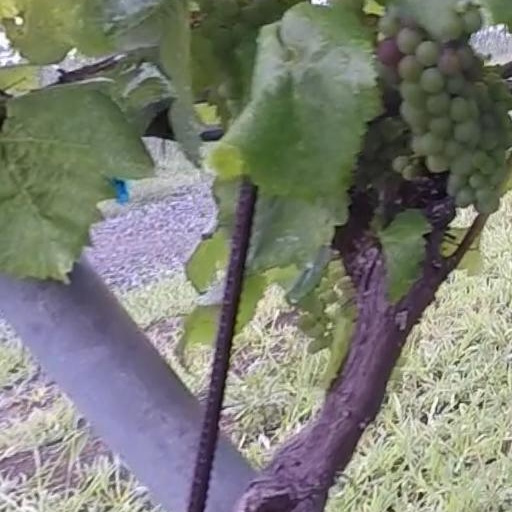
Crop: grape